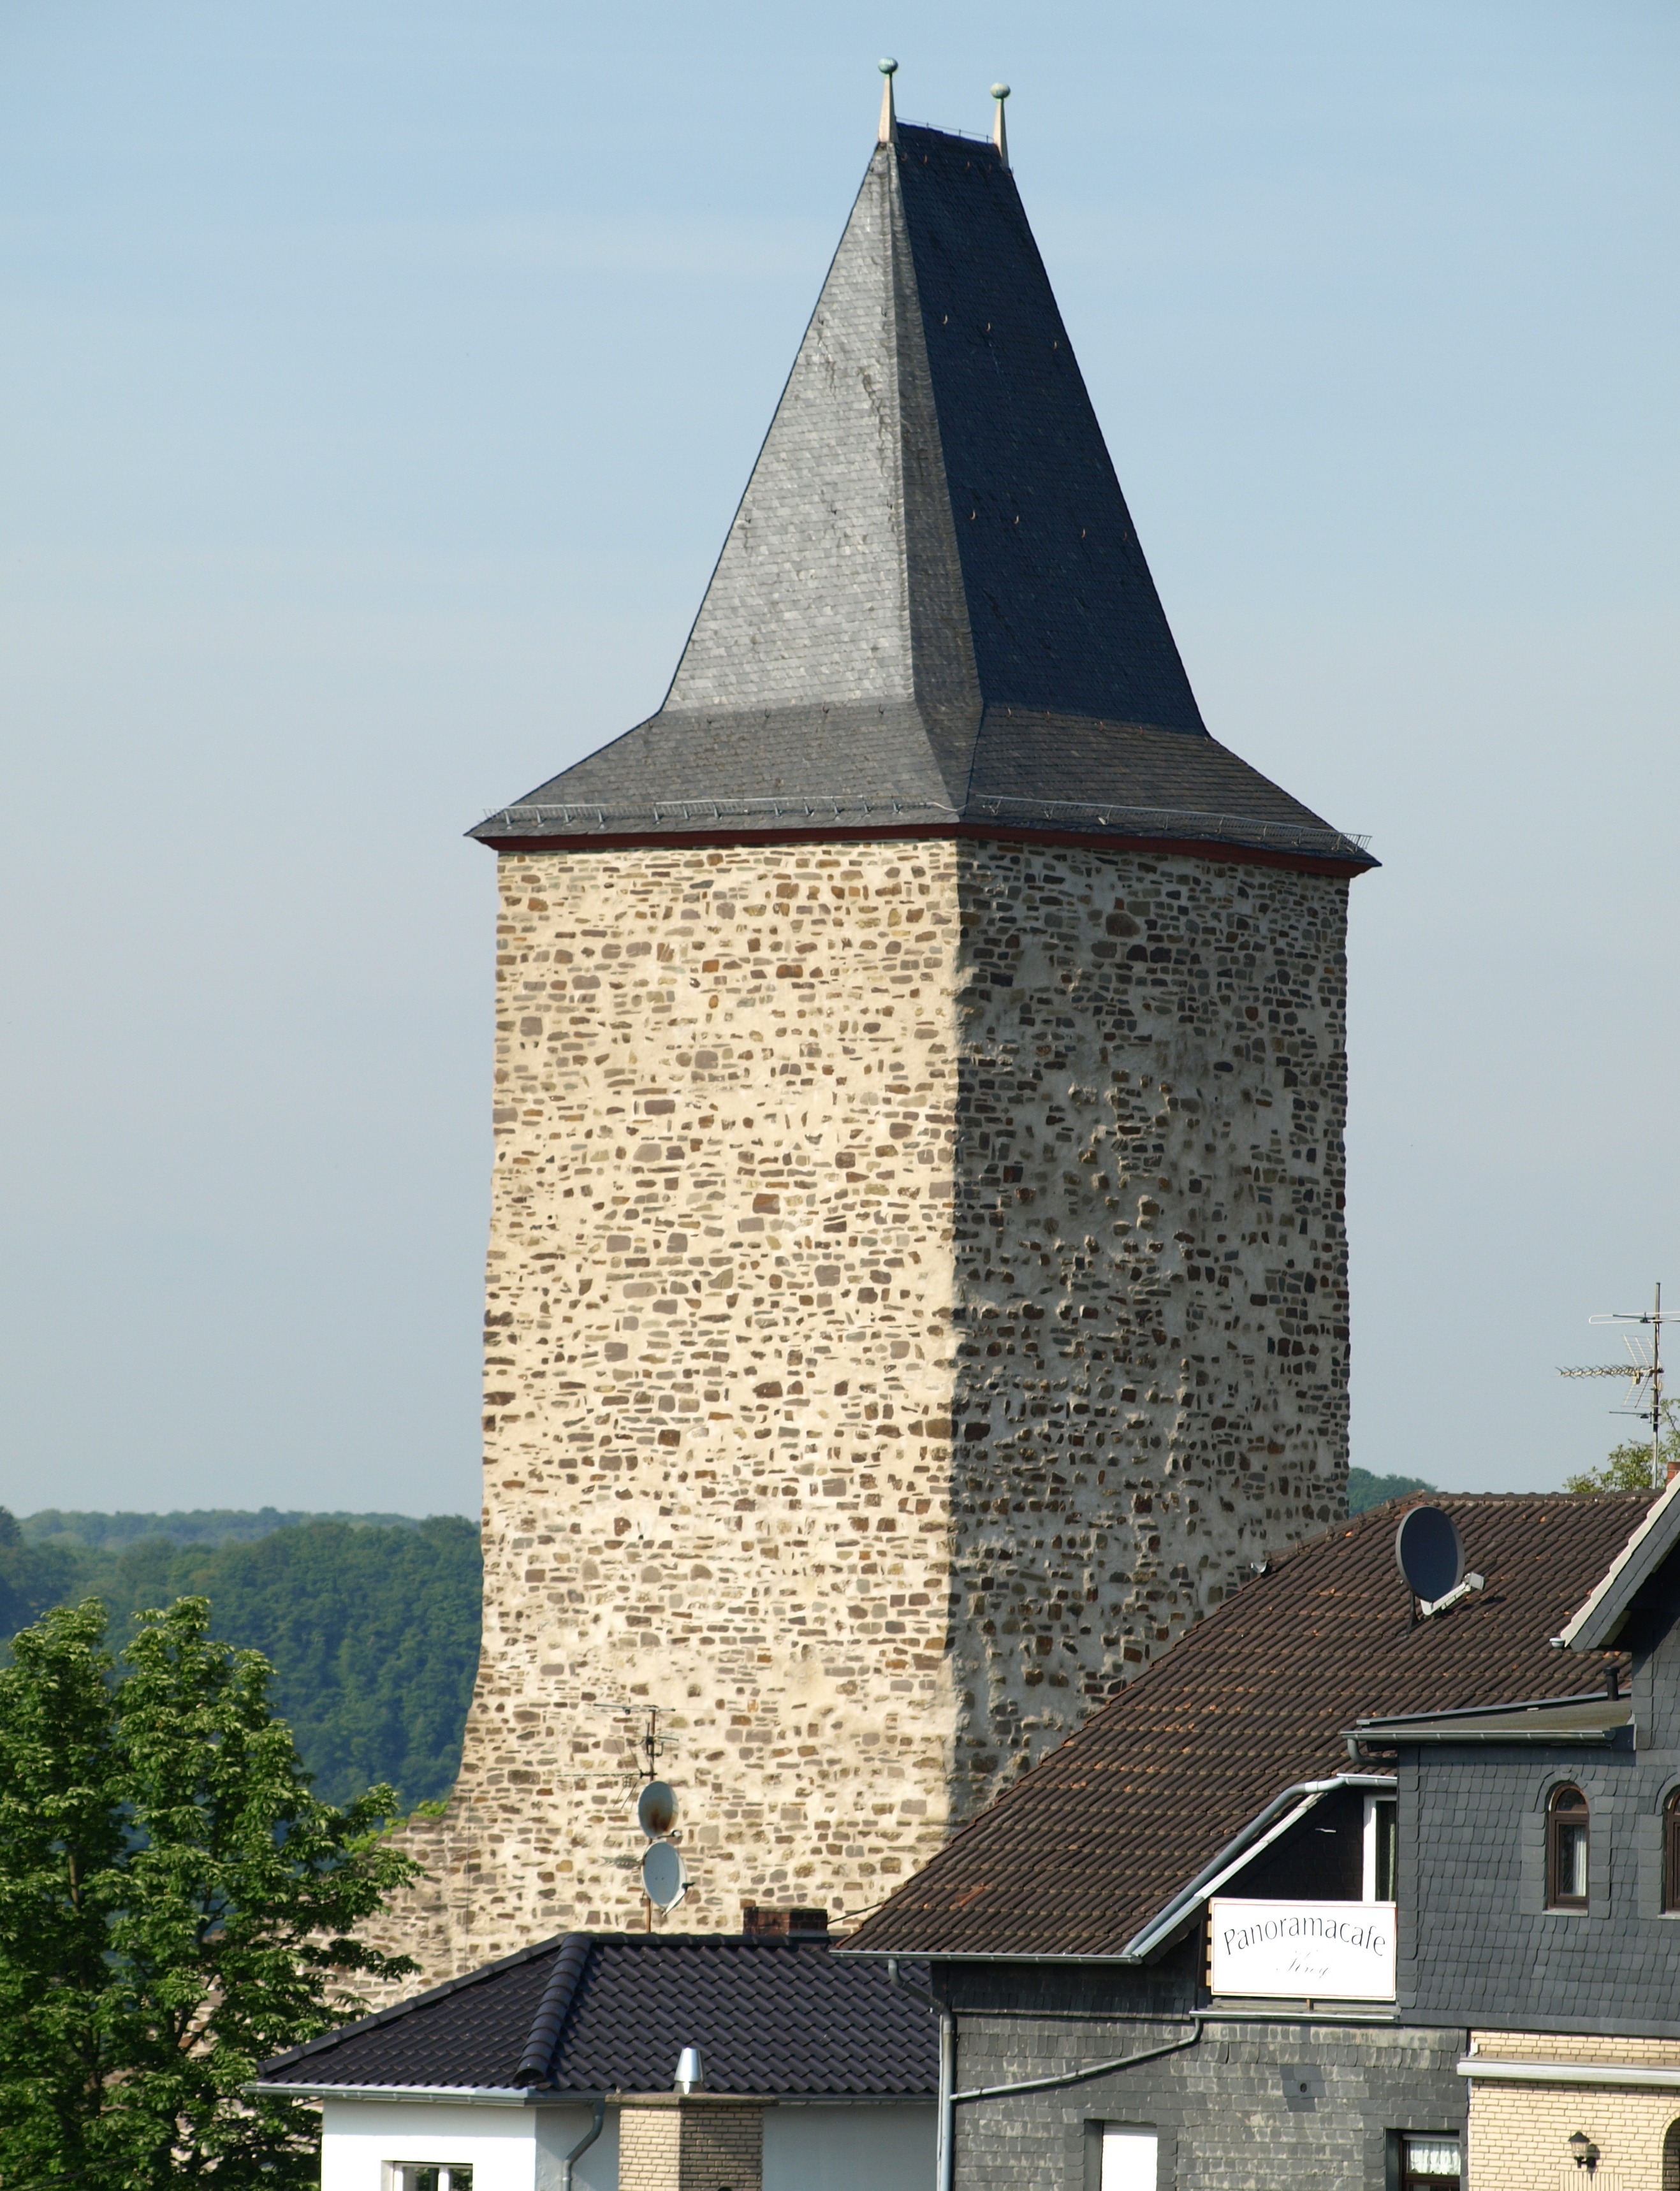
building, monument, tower, castle, landmark, church, chapel, place of worship, bell tower, medieval, spire, steeple, historically, castle tower, city blankenberg